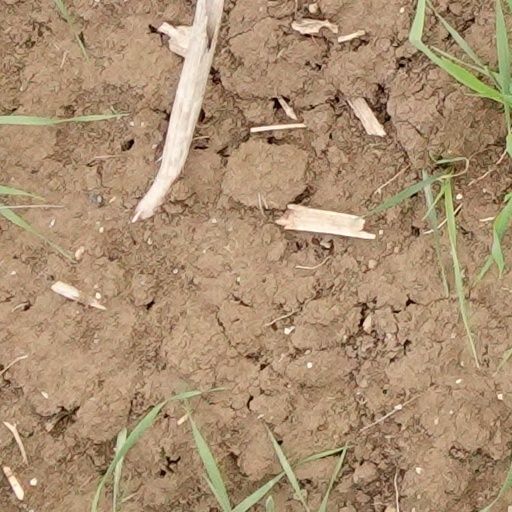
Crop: wheat